Shadian incident

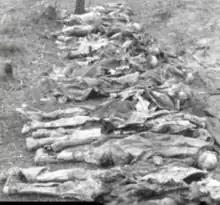
Photo of bodies of ethnic minority Hui Muslims, taken in the aftermath of the killing.

The Shadian incident was an uprising of Muslim Hui people against the rule of Chinese Communist Party (CCP) during the Cultural Revolution, which was eventually suppressed by the People's Liberation Army in a massacre. In July and August, 1975, the uprising and the subsequent military suppression took place in several villages of Yunnan Province in southwest China, especially at the Shadian Town of Gejiu City. The estimated death toll was around 1,600 (with half deaths from Shadian alone) including 300 children, and 4,400 houses were destroyed.